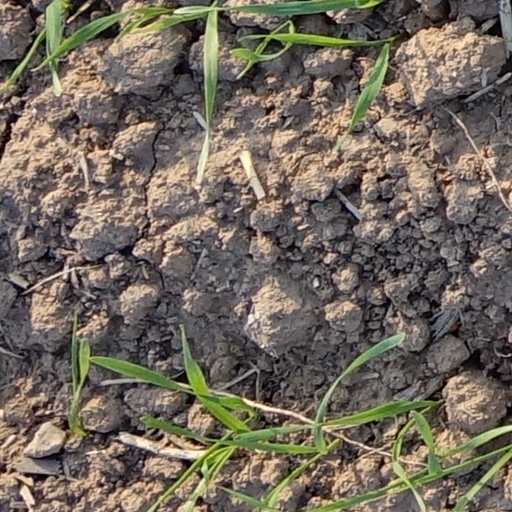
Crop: wheat